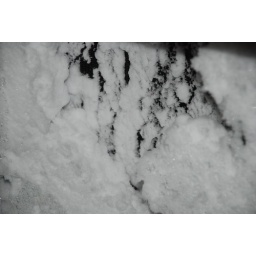
the snow between the window and the screen in adam's bedroom.